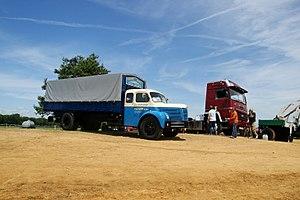
Route de nuit, sorti en 1962 est le quatrième tome de la série de bande dessinée Michel Vaillant. Cette bande dessinée de 62 planches est auparavant publiée dans Le Journal de Tintin en 1960.